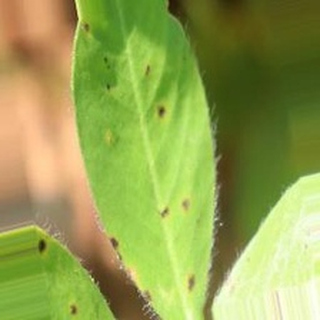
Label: groundnut_early_leaf_spot